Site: brandenburg
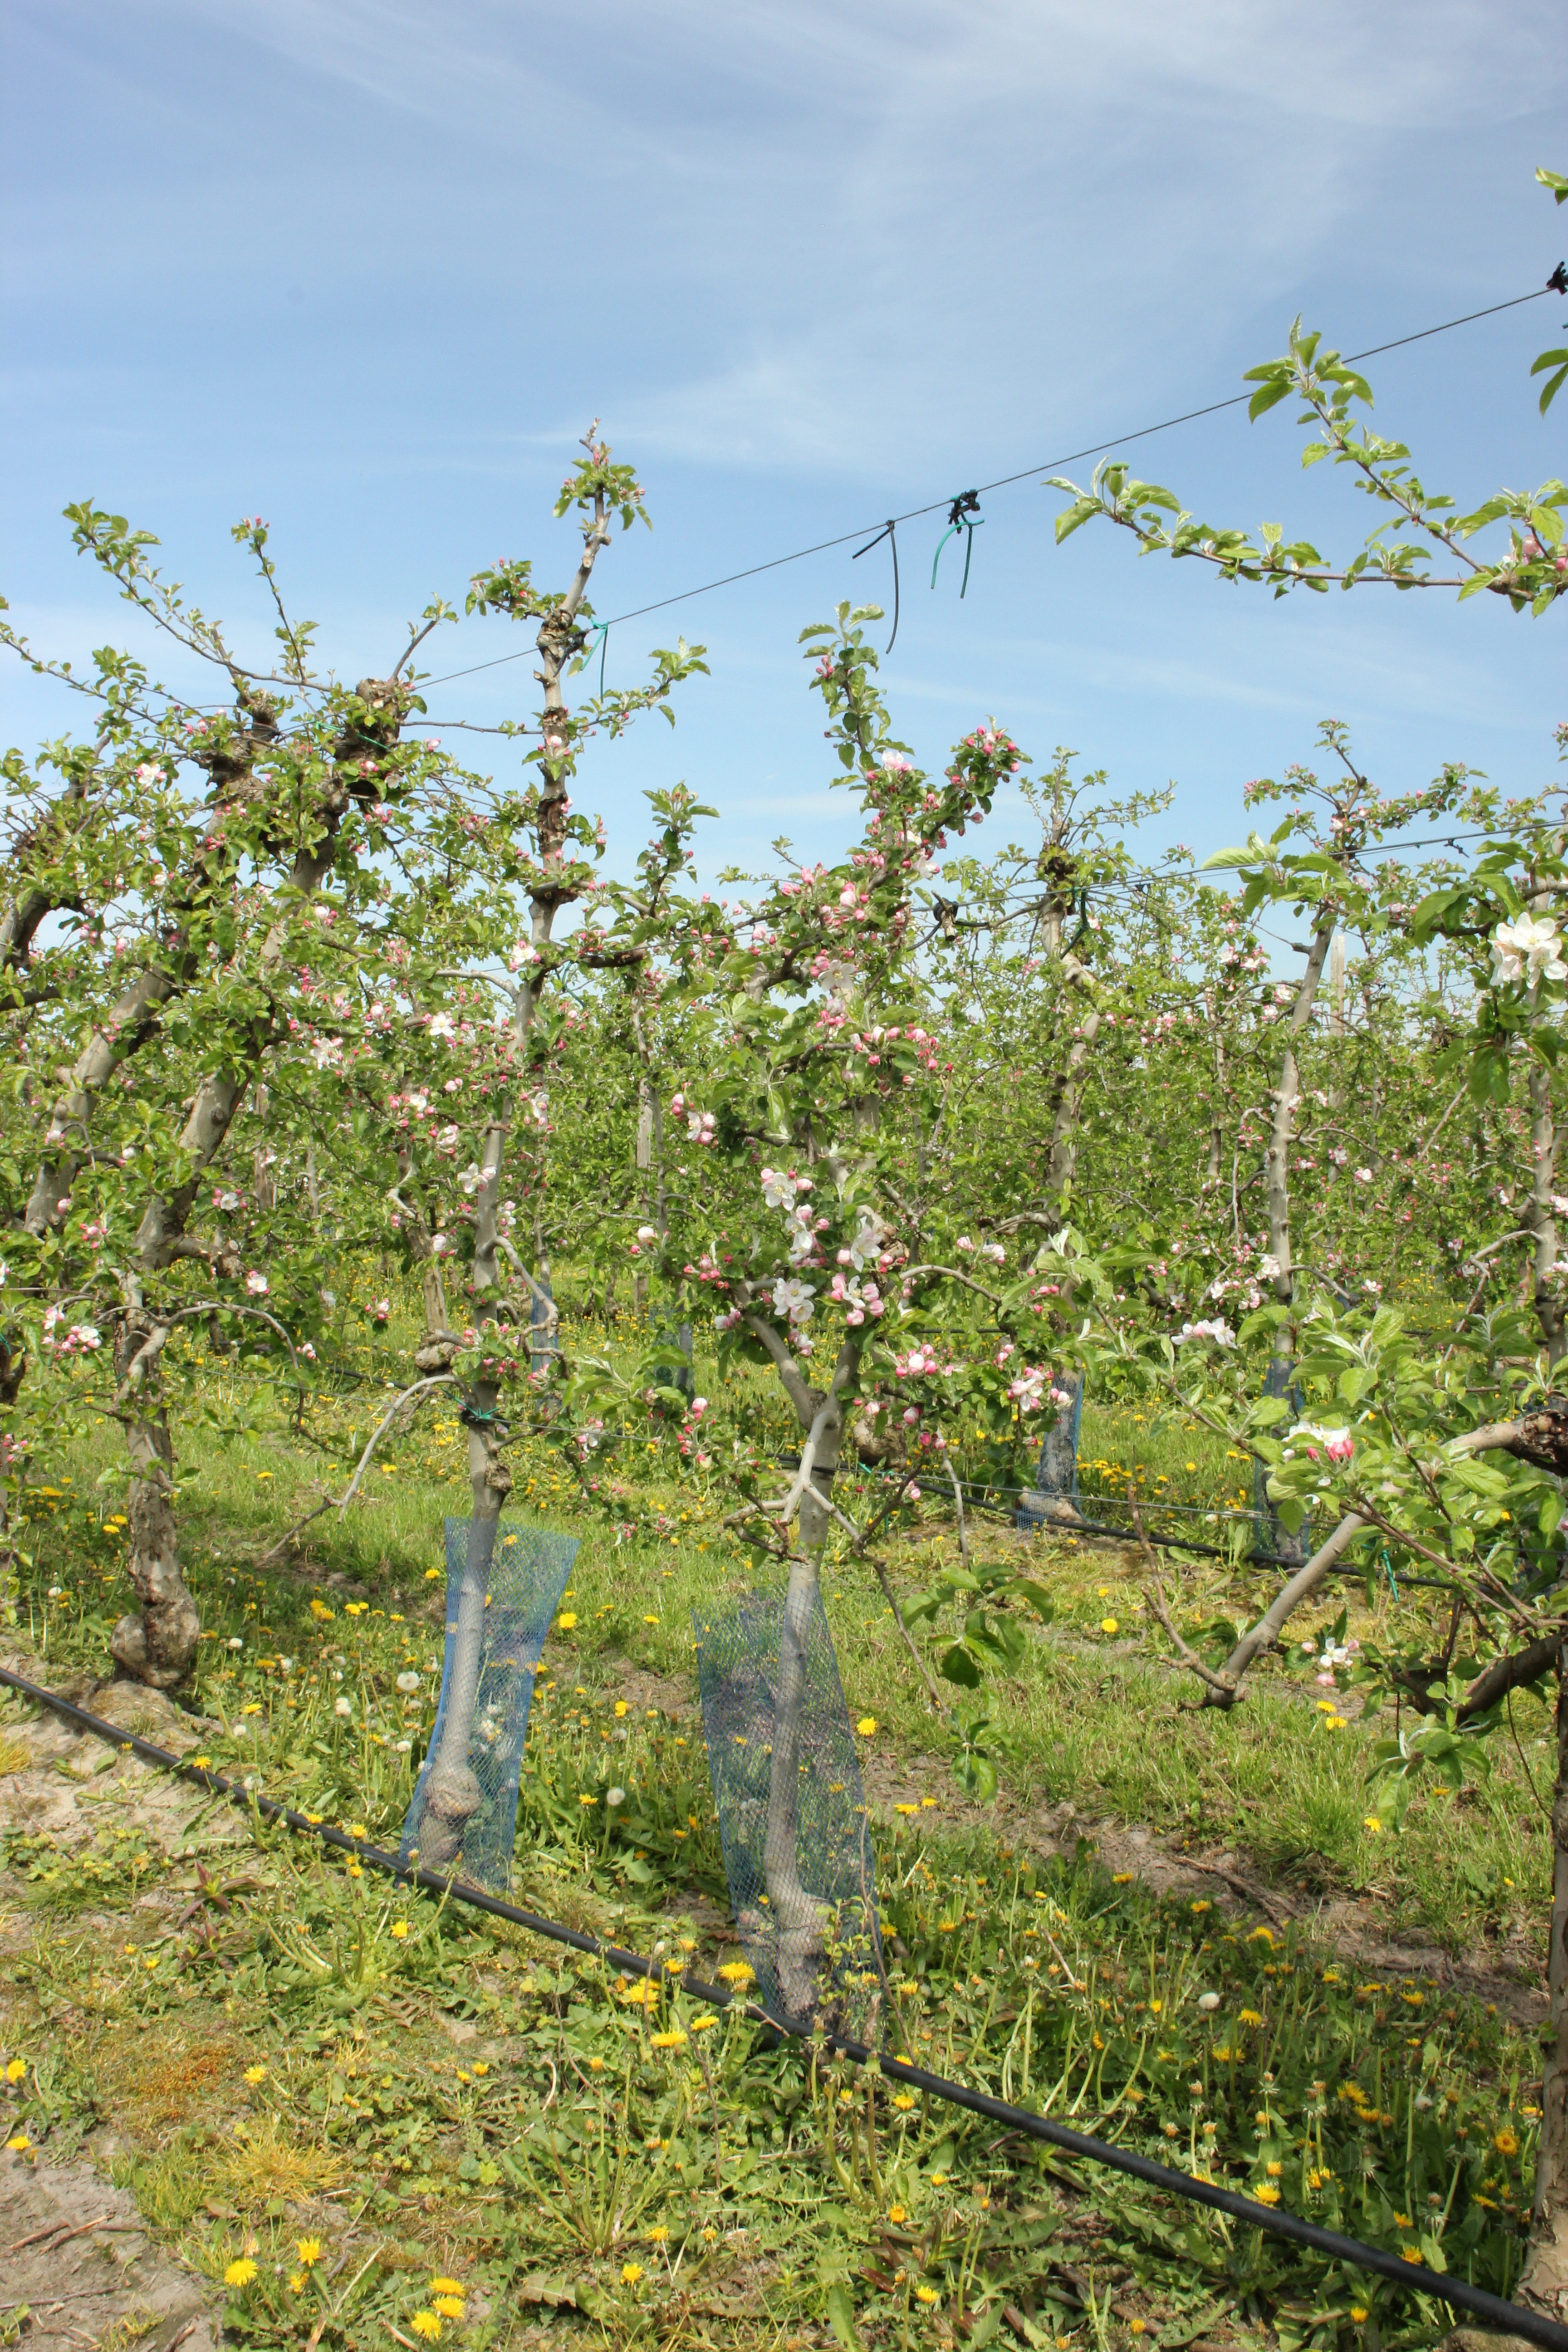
Growth stage (BBCH 60): Flowering